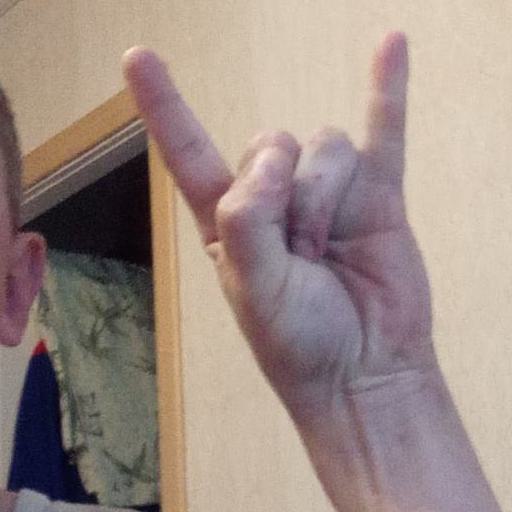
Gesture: rock